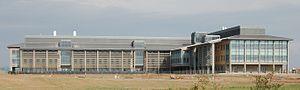
L'université de Californie à Merced est un campus de l'université de Californie, situé à Merced. Le campus est 217 kilomètres de San Francisco. C'est le 10ᵉ campus de l'Université, fondé le 6 septembre 2005, devenant ainsi la première université américaine fondée au XXIᵉ siècle.